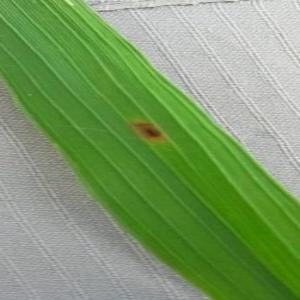
Disease: Brownspot